Question: How many office chairs are pictured?
Tambaya: Kujerun ofis guda nawa ne a hoton?
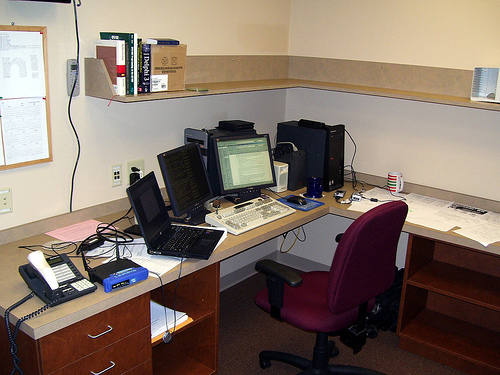
Answer: 1
Amsa: 1